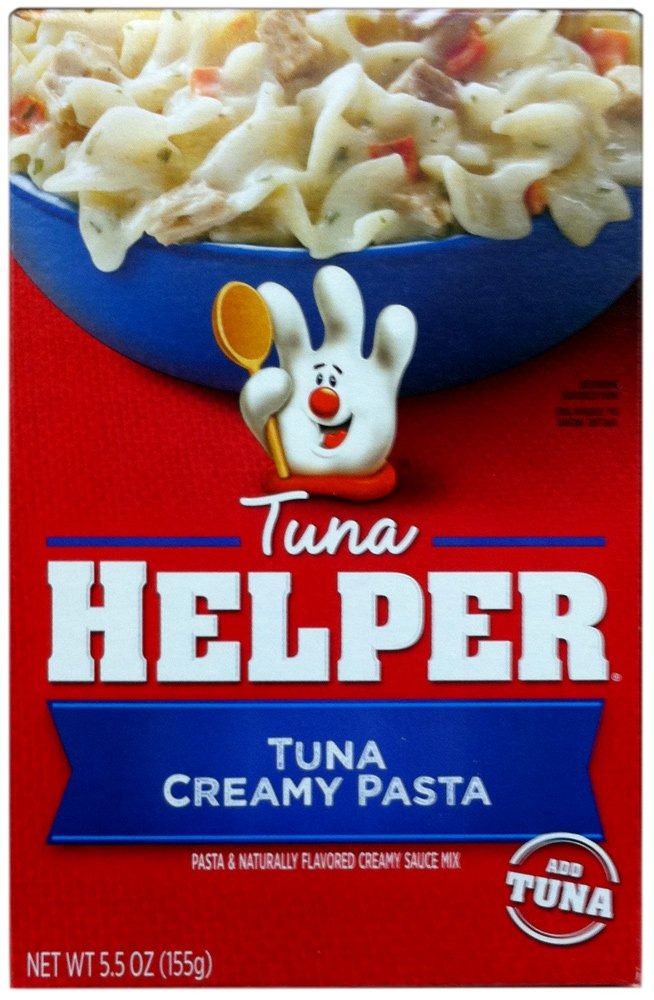
Item Name: Betty Crocker TUNA CREAMY PASTA Tuna Helper 5.5oz (10 Pack)
Value: 55.0
Unit: Ounce

Price: 9.03